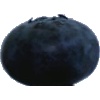
Label: blueberry